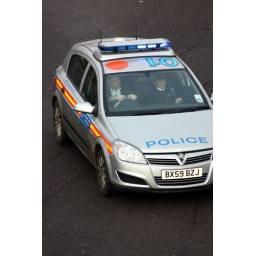
A police car spotted from my roundabout in Thameasmead, London